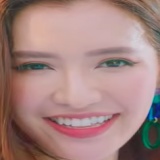
ca sĩ Bích Phương